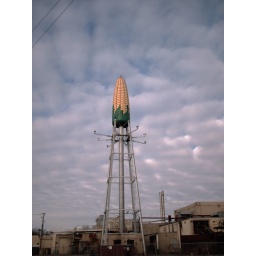
The Seneca Foods (Libby's) plant in Rochester, Minnesota with its distinctive water tower.